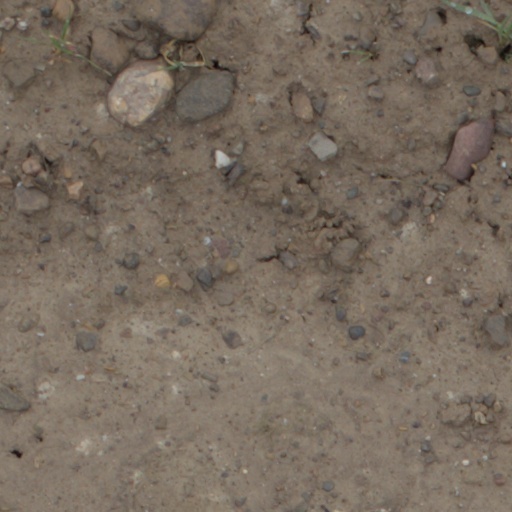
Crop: wheat